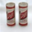
Label: can